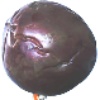
Label: Passion Fruit 1